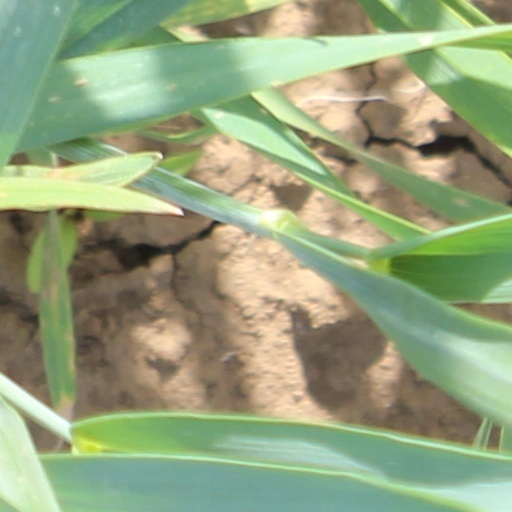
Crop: wheat